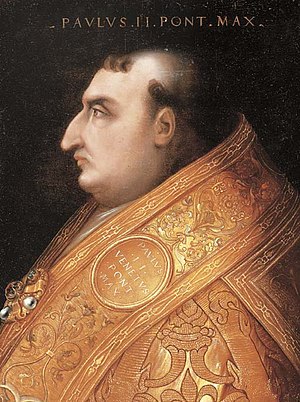
Pave Paul 2.
Paul 2. var en italiensk pave.